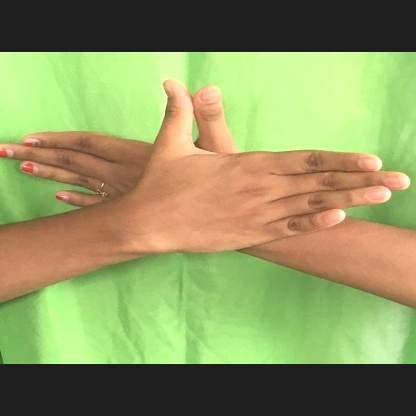
Mudra: Garuda